Orchards, Surrey

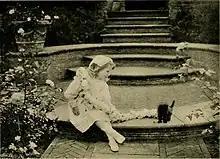
Julia Chance's niece, Dorothea Strachey, in the Dutch garden, photographed by Gertrude Jekyll and originally published in "Children and Gardens" (1908)

Orchards is built on a hilltop overlooking the town of Godalming to the west and the Thorncombe valley and the Weald to the southeast. The land, around , is mostly covered by oak, beech and fir woodland that on the western side comes almost up to the house. The academic, David Dunster, notes that the formal parts of the garden are delineated on the northeast side from the woodland by a "rampart walk" that "emphasises the drama of discovering the distant views of the Hog's Back."